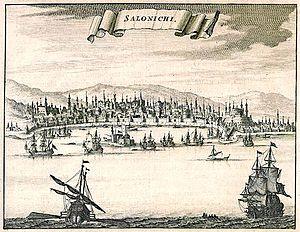
Thessalonique ou parfois Salonique est la deuxième ville de Grèce, chef-lieu du nome du même nom, située au fond du golfe Thermaïque et de la périphérie de Macédoine centrale.